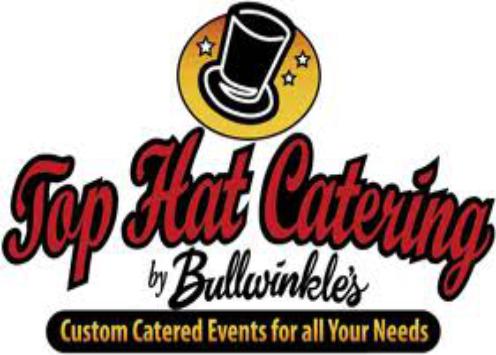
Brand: Bullwinkle's Restaurant
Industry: Food